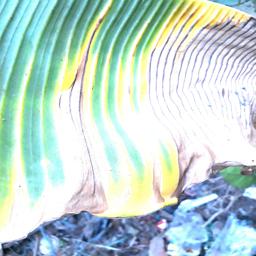
Label: POTASSIUM DEFICIENCY